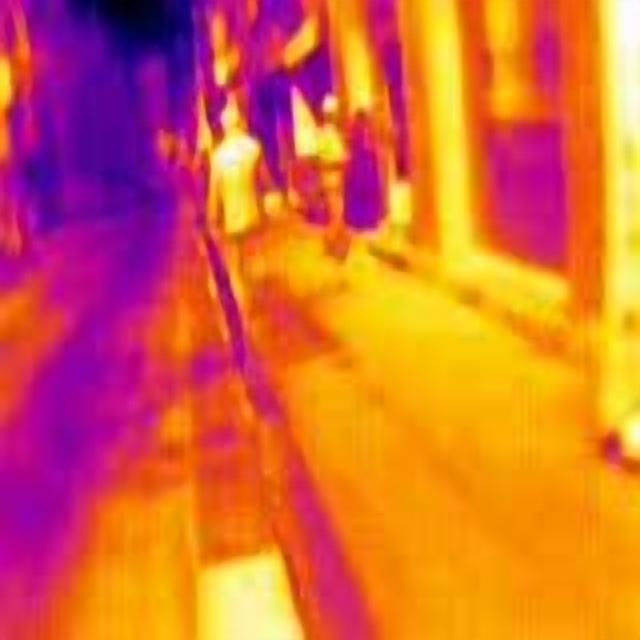
Detected objects:
label: person
label: person